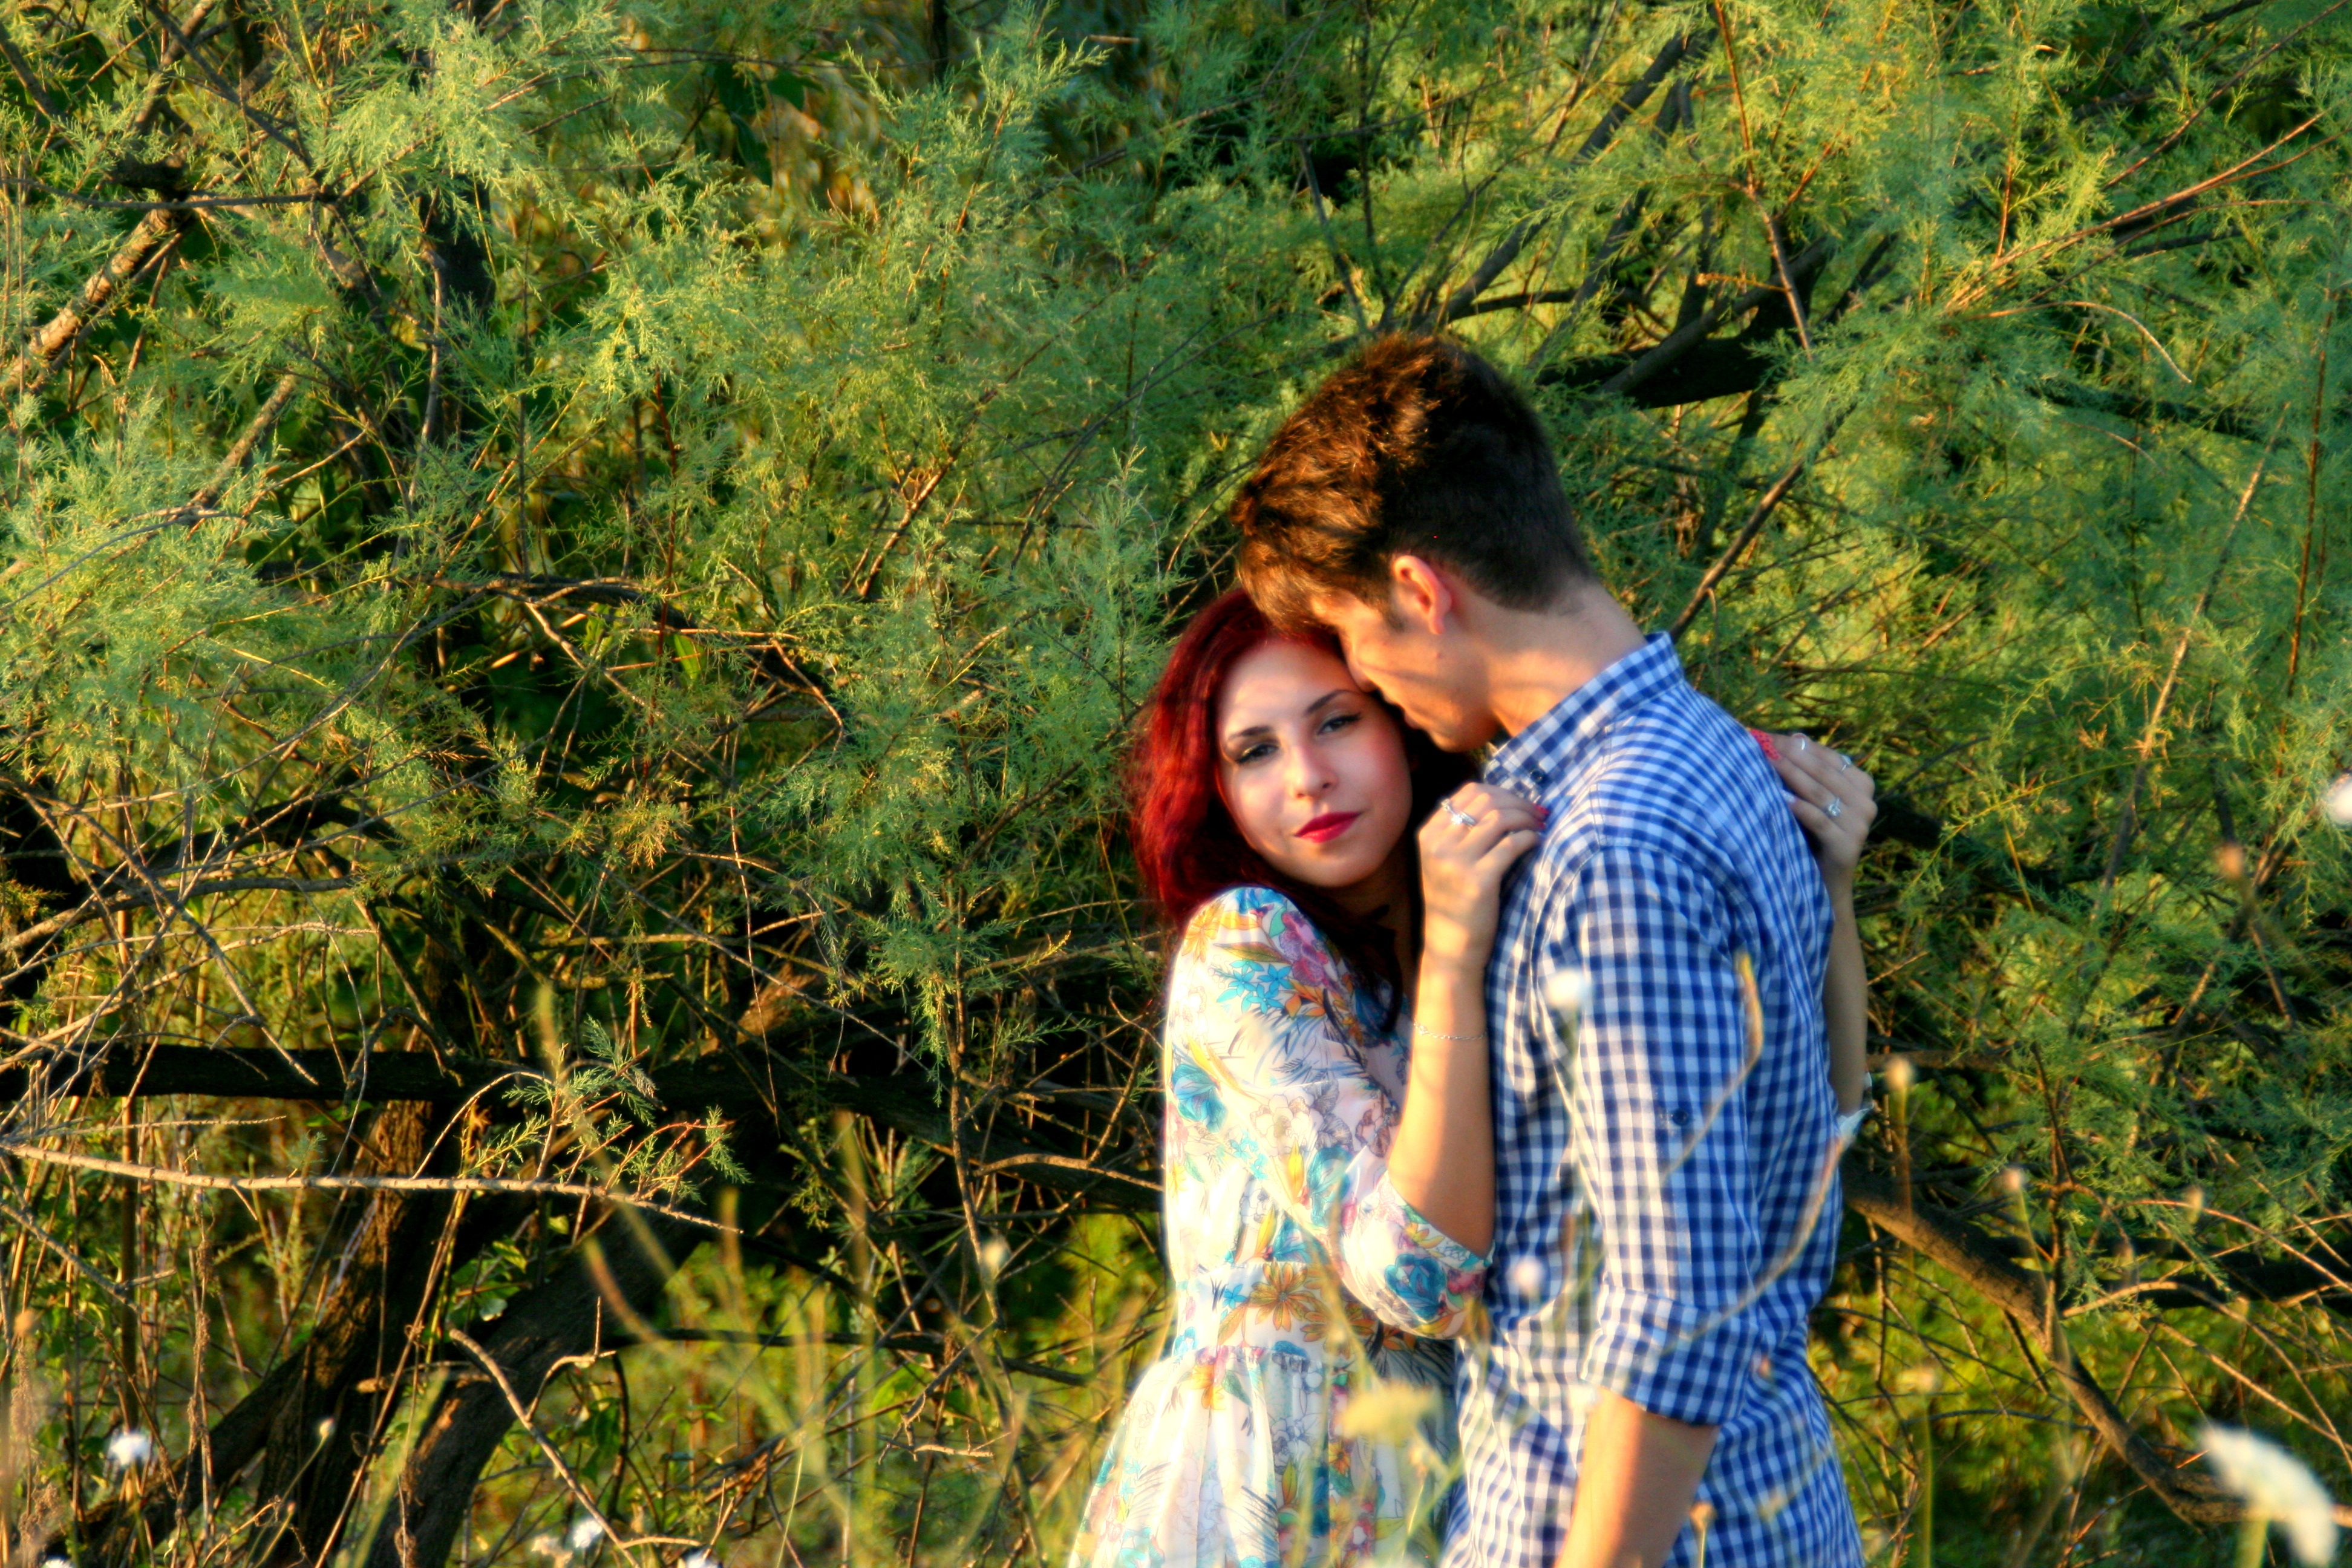
tree, nature, forest, people, girl, sunlight, boy, love, jungle, autumn, park, kiss, hug, beautiful, pair, woodland, habitat, interaction, photo shoot, portrait photography, natural environment